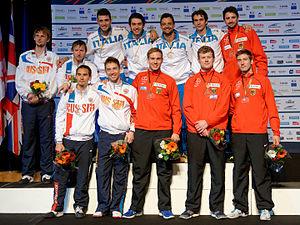
Les équipes de Russie (en blanc, à gauche), Italie (en blanc, au milieu) et Allemagne (en rouge, à droite) à la cérémonie protocolaire du sabre masculin par équipes aux championnats d'Europe d'escrime au Rhénus Sport de Strasbourg, le 14 juin 2014.